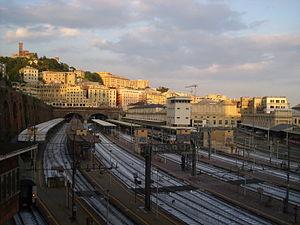
La gare de Gênes-Piazza-Principe est une gare ferroviaire italienne, située à proximité du centre de la ville de Gênes, capitale de la Ligurie en Italie du Nord.